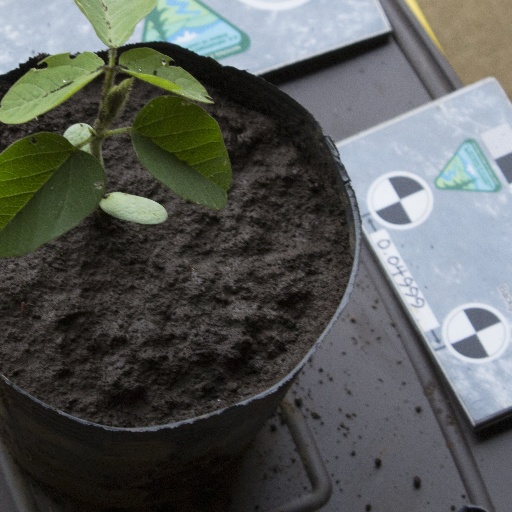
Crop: soybean